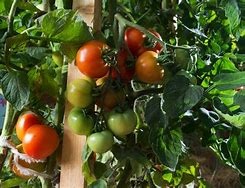
Label: tomato